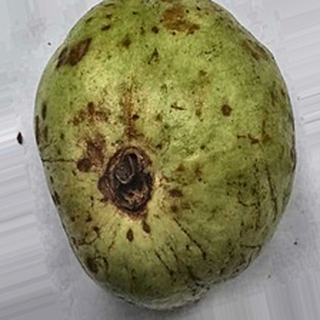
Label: guava_anthracnose